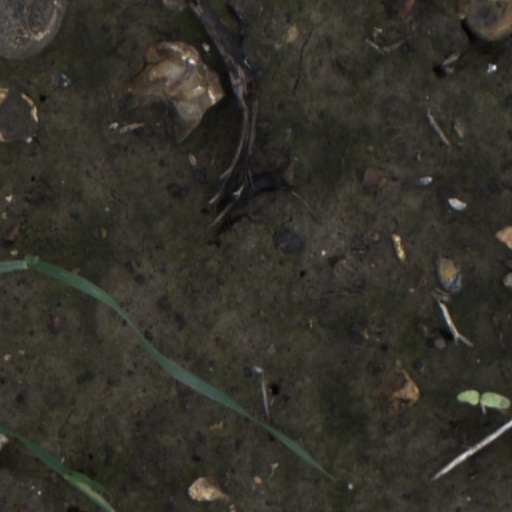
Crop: wheat